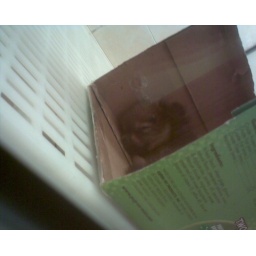
a dog sleeping in a box